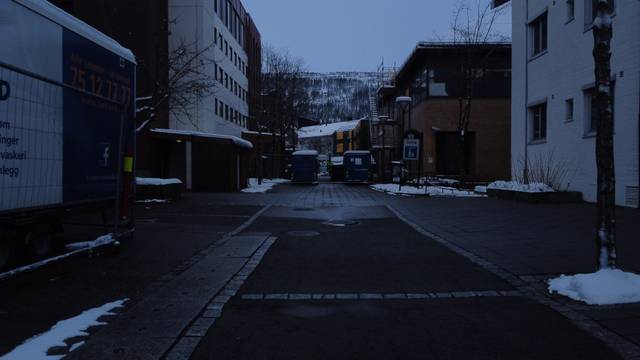
Region: Norway
Coordinates: 66.311, 14.137